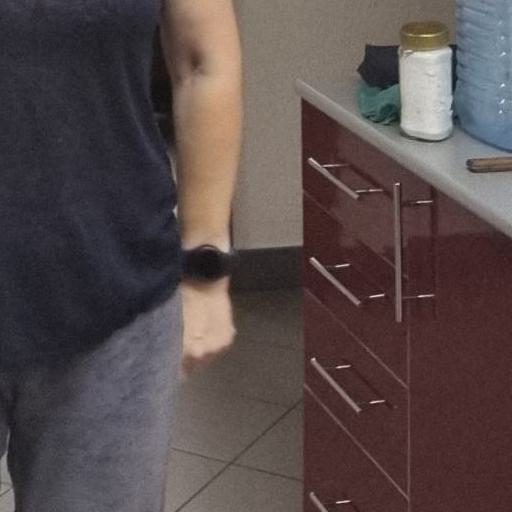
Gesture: no_gesture